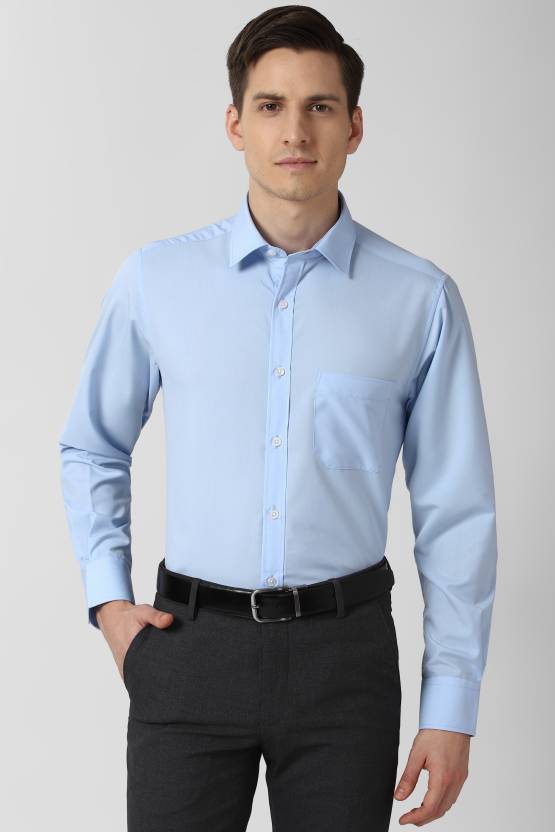
Product: Men Regular Fit Solid Formal Shirt
Price: ₹899
Colors: Light Blue
Pattern: Solid